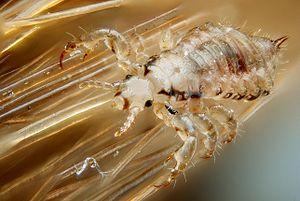
Un pou de tête mâle de l'humain (Pediculus humanus capitis).
Le pou de tête est un insecte ectoparasite de l'homme, responsable de la pédiculose du cuir chevelu. C'est une des deux sous-espèces de Pediculus humanus, l'autre étant le pou de corps.
Le terme de pou est un nom vernaculaire ambigu qui désigne avant tout, en français, un insecte parasite de l'être humain, Pediculus humanus qui donne la pédiculose du cuir chevelu ou la pédiculose corporelle. À partir de ce sens premier, il a été utilisé pour faire référence à de très nombreux animaux de taille variable et d'appartenances zoologiques variées, mais dont la caractéristique la plus fréquente est qu'il s'agit d'arthropodes — insectes ou crustacés — ectoparasites d'animaux ou de plantes.
La dynamique hôte/parasite s’intéresse à l'évolution dans le temps et dans l'espace des populations hôtes et parasites.
Les insectes sont une classe d'animaux invertébrés de l'embranchement des arthropodes et du sous-embranchement des hexapodes. Ils sont caractérisés par un corps segmenté en trois tagmes protégés par une cuticule formant un exosquelette composé de chitine et pourvu de trachées respiratoires.
Pediculus humanus est le pou de l'humain, un insecte parasite. L'infestation par les poux est nommée « pédiculose ».